Emilíana Torrini

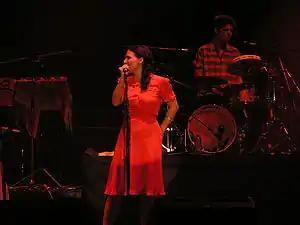
Emilíana Torrini performing in June 2005, in Haifa

Emilíana has been a member of Icelandic artist group GusGus, and contributed vocals to several songs on their debut "Polydistortion" (1997), most notably "Why". She co-wrote Kylie Minogue's "Slow" and "Someday" from her "Body Language" album in 2003. She also produced "Slow" along with Dan Carey; the two were nominated for a Best Dance Recording Grammy Award in 2005 for their work on the track. Prior to these, Emilíana contributed vocals to songs on Thievery Corporation's 2002 album "The Richest Man in Babylon" and was credited with composing the songs "Resolution", "Until The Morning", and "Heaven's Gonna Burn Your Eyes" from that album. Also in 2002, she sang vocals on Paul Oakenfold's song "Hold Your Hand" taken from his "Bunkka" album.